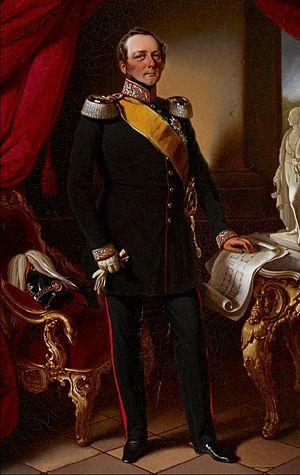
L'Ordre dynastique de la Fidélité était le plus important des ordres de chevalerie du grand-duché de Bade.